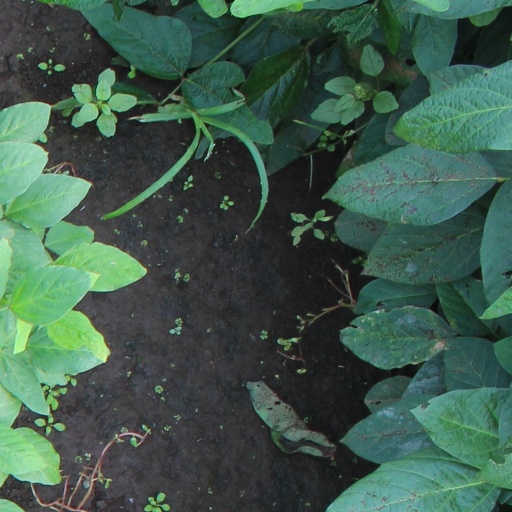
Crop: soybean